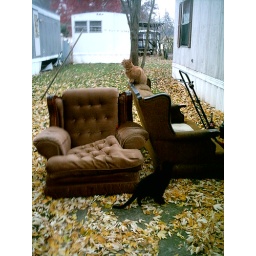
Garfield my cat looking at a bird in the tree :]